Liverpool East Toxteth (UK Parliament constituency)

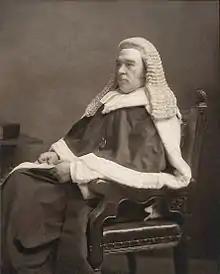
Bigham

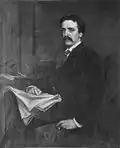
de Worms

Another General Election was required to take place before the end of 1915. The political parties had been making preparations for an election to take place and by the July 1914, the following candidates had been selected;